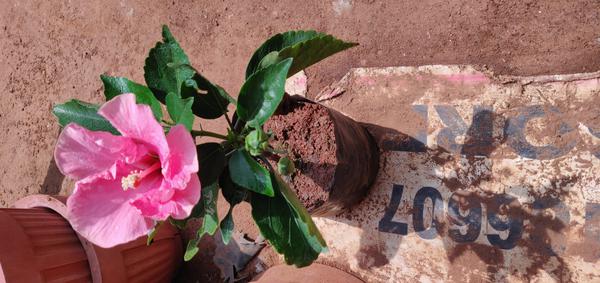
Plant: Hibiscus